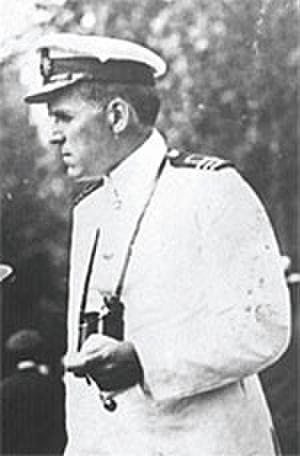
Le commandant John Kenneth Leveson « Jack » Ross, CBE est un homme d'affaires canadien, sportif, propriétaire/éleveur de chevaux de course pur-sang et philanthrope. Il est surtout connu pour avoir remporté la première Triple couronne des États-Unis des courses de pur-sang en 1919 avec son Temple de la renommée, Sir Barton. En 1911, il établit le record du monde pour la capture des plus grands thons par canne et ligne à St. Anns. Après son père, il est le deuxième Canadien à devenir membre du Royal Yacht Squadron.
Le Bishop's College School est une école secondaire fondée en 1836 à Sherbrooke, Québec, Canada qui possède un Old boy network. Les anciens élèves de sexe masculin sont appelés BCS Old Boys et les anciens élèves de King's Hall et de sexe féminin sont appelés Old Girls. L'école sœur de BCS, King's Hall, fondée en 1872 à Compton, Québec a fusionné avec BCS en 1972.